143rd (Mixed) Heavy Anti-Aircraft Regiment, Royal Artillery

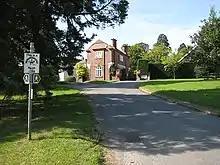
Badgeworth Court: Regimental HQ.

By 1941, after two years of war Anti-Aircraft Command, tasked with defending the UK against air attack, was suffering a manpower shortage. In April its commander-in-chief, Lieutenant-General Sir Frederick 'Tim' Pile, proposed to overcome this by utilising the women of the Auxiliary Territorial Service (ATS). The ATS was by law a non-combatant service, but it was decided that Defence Regulations permitted the employment of women in anti-aircraft (AA) roles other than actually firing the guns. They worked the radar and plotting instruments, range-finders and predictors, ran command posts and communications, and carried out many other duties. With the increasing automation of heavy AA (HAA) guns, including gun-laying, fuze-setting and ammunition loading under remote control from the predictor, the question of who actually fired the gun became blurred as the war progressed. The ATS rank and file, if not always their officers, took to the new role with enthusiasm and 'Mixed' batteries and regiments with the ATS supplying two-thirds of their personnel quickly proved a success.